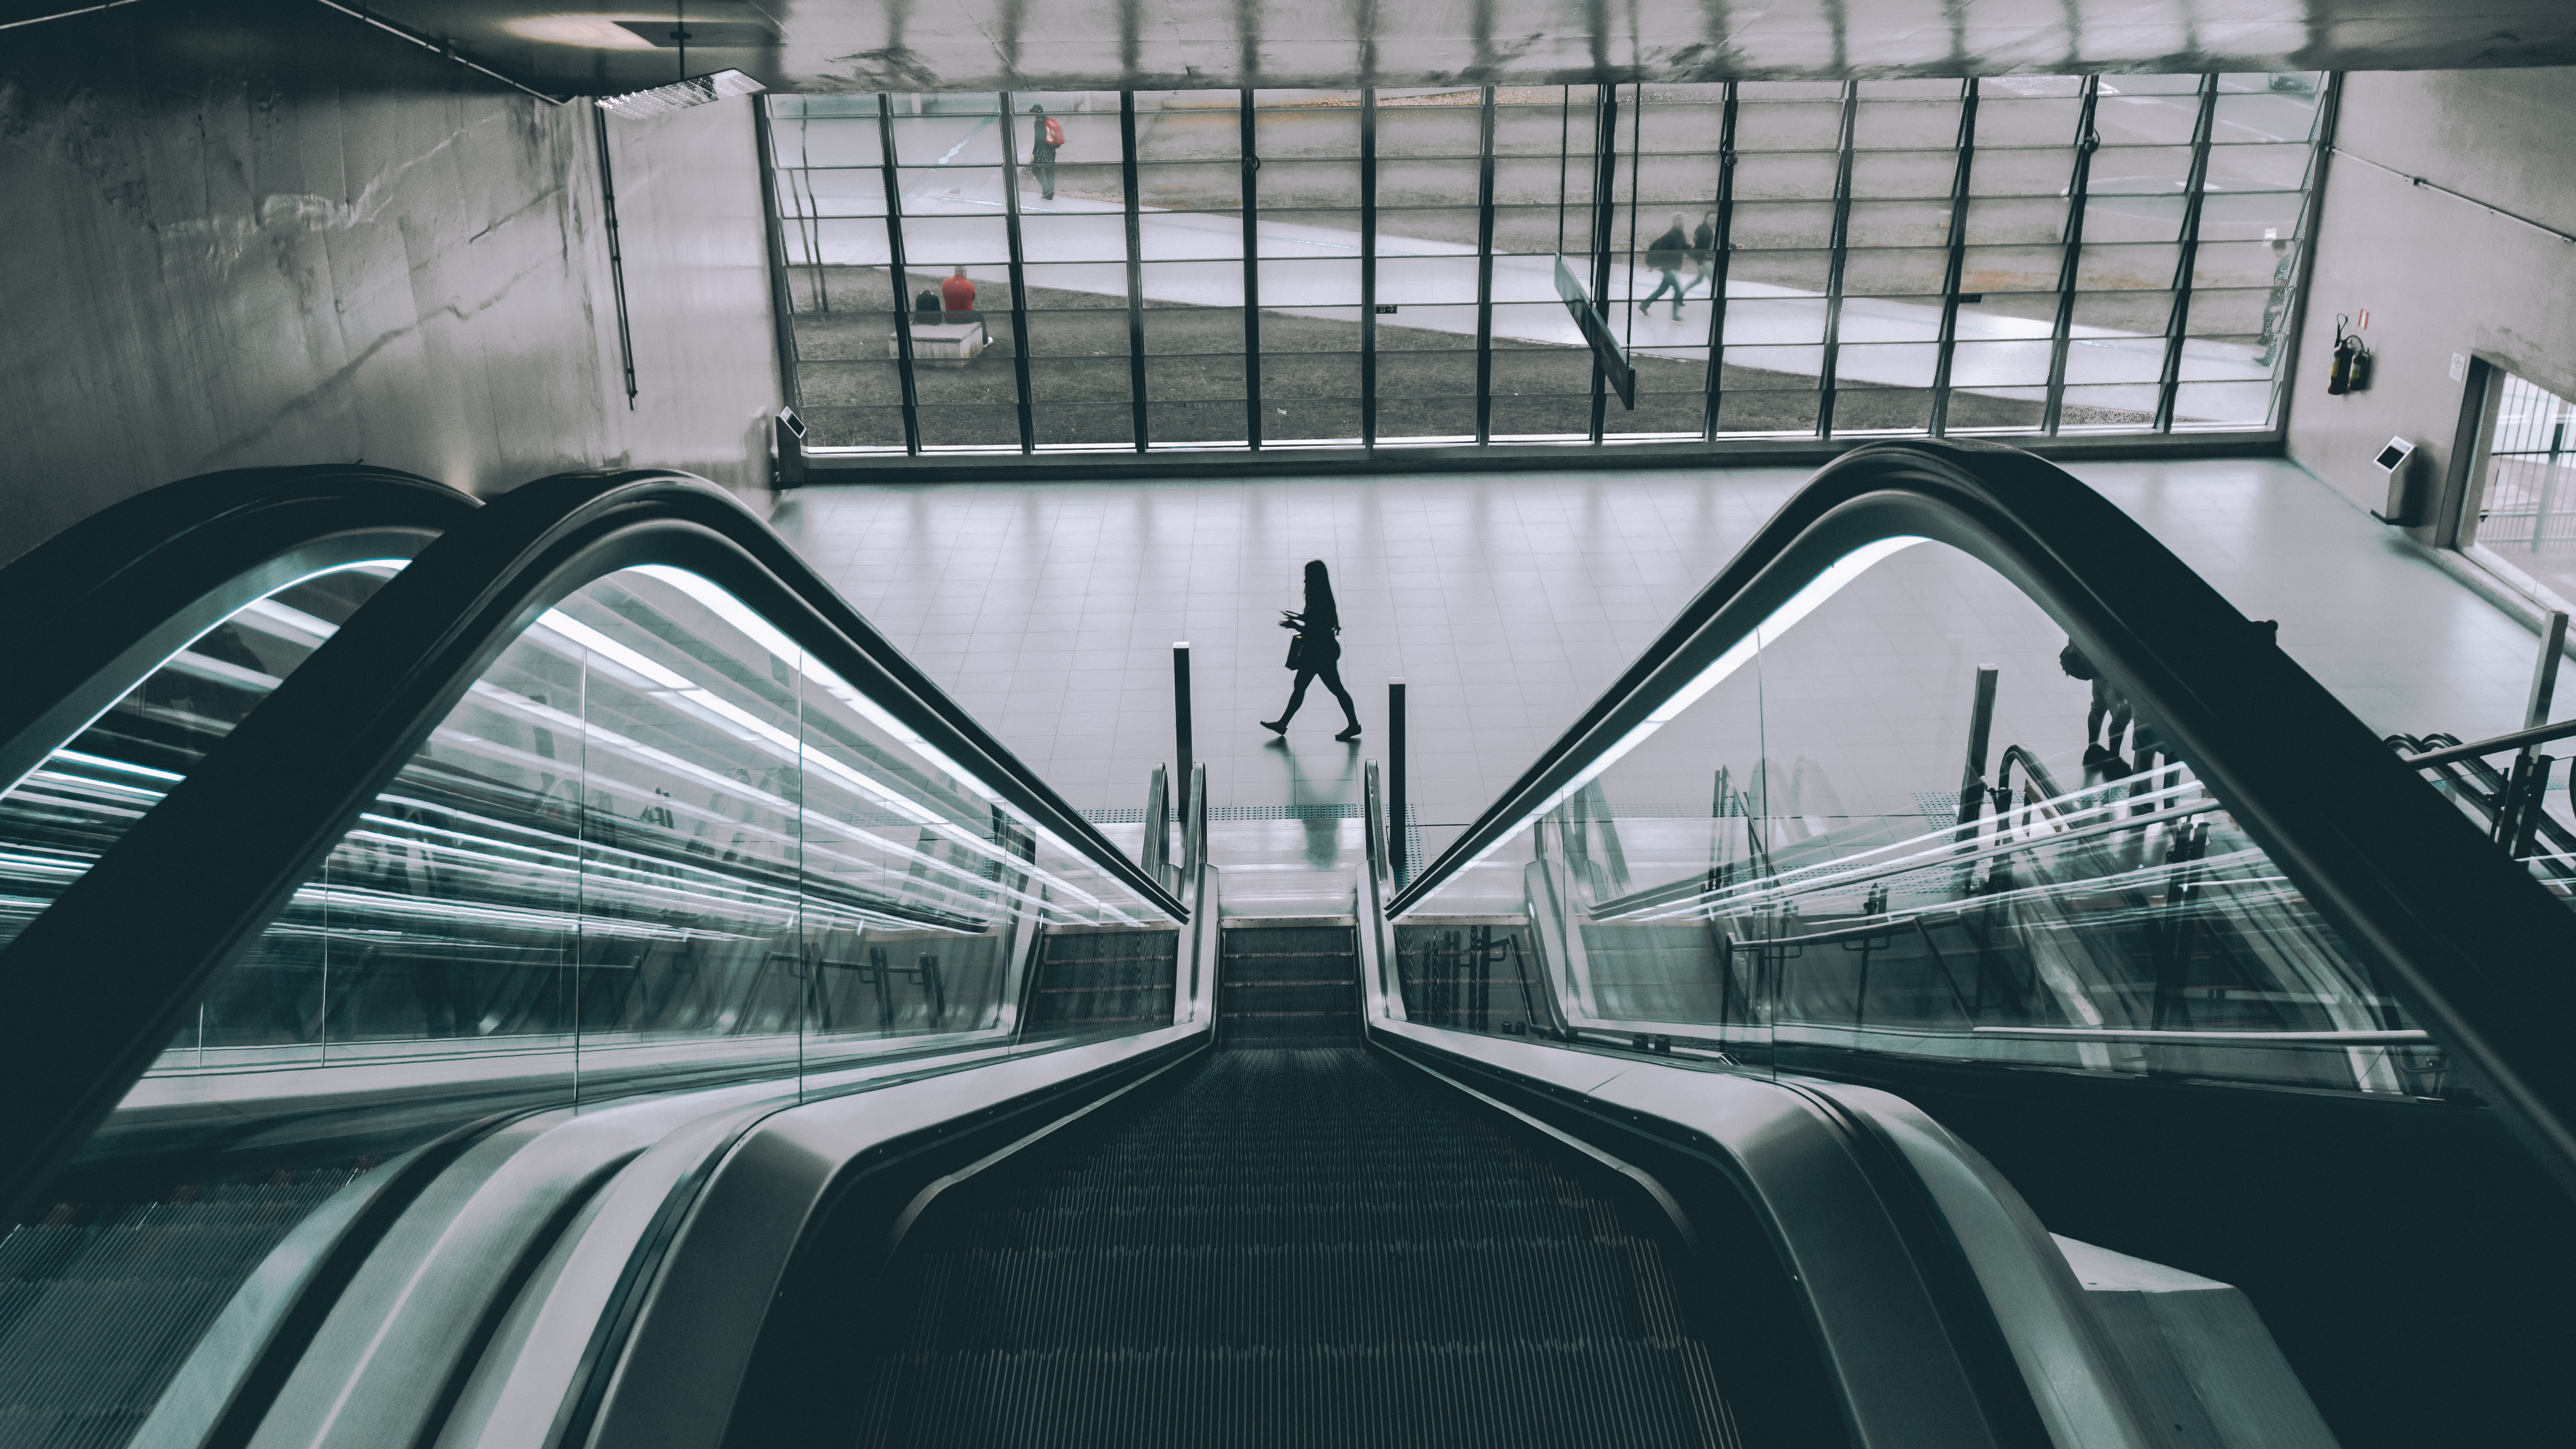
blur, architecture, people, perspective, building, step, steel, escalator, transport, reflection, monochrome, modern, public transport, indoors, stairs, infrastructure, symmetry, glass window, high angle shot